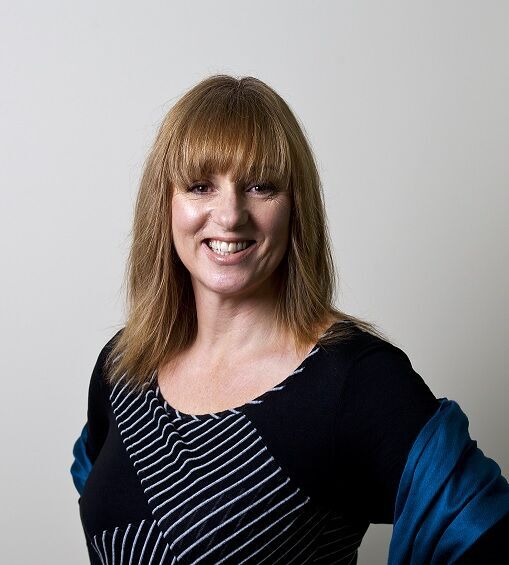
Gender: women